Pyramid Peak (Pierce County, Washington)

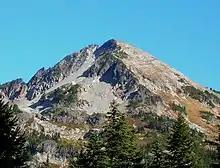
West aspect from Indian Henrys Hunting Ground

Pyramid Peak is located in the marine west coast climate zone of western North America. Most weather fronts originating in the Pacific Ocean travel northeast toward the Cascade Mountains. As fronts approach, they are forced upward by the peaks of the Cascade Range (orographic lift), causing them to drop their moisture in the form of rain or snow onto the Cascades. As a result, the west side of the Cascades experiences high precipitation, especially during the winter months in the form of snowfall. Because of maritime influence, snow tends to be wet and heavy, resulting in high avalanche danger. During winter months, weather is usually cloudy, but due to high pressure systems over the Pacific Ocean that intensify during summer months, there is often little or no cloud cover during the summer.